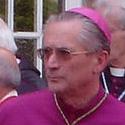
Age: 74